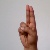
The image shows a hand gesture representing the letter 'U' in Indian Sign Language.